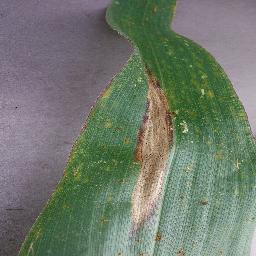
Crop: corn
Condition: (maize)_northern_blight